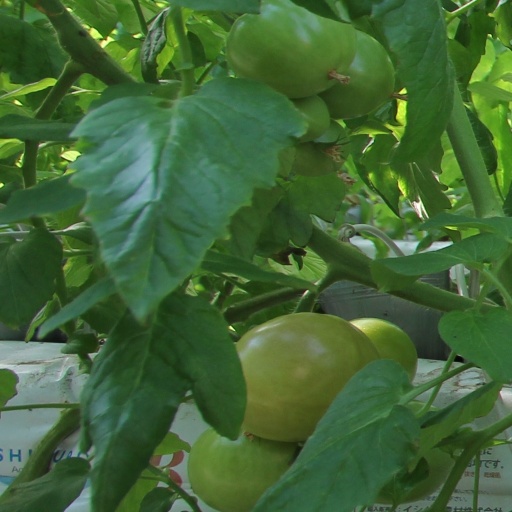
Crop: tomato